Arkhangelskoye Palace

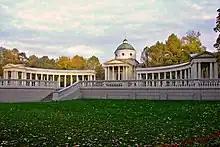
The unfinished "Colonnade" mausoleum

From 1703 to 1810, Arkhangelskoye belonged to the Golitsyns. In 1810, Prince Nikolai Yusupov bought the estate, which stayed in the Yusupov family until the Russian Revolution. In 1917, the Yusupovs' property was nationalized by the Bolsheviks. Today, Arkhangelskoye is a state museum.